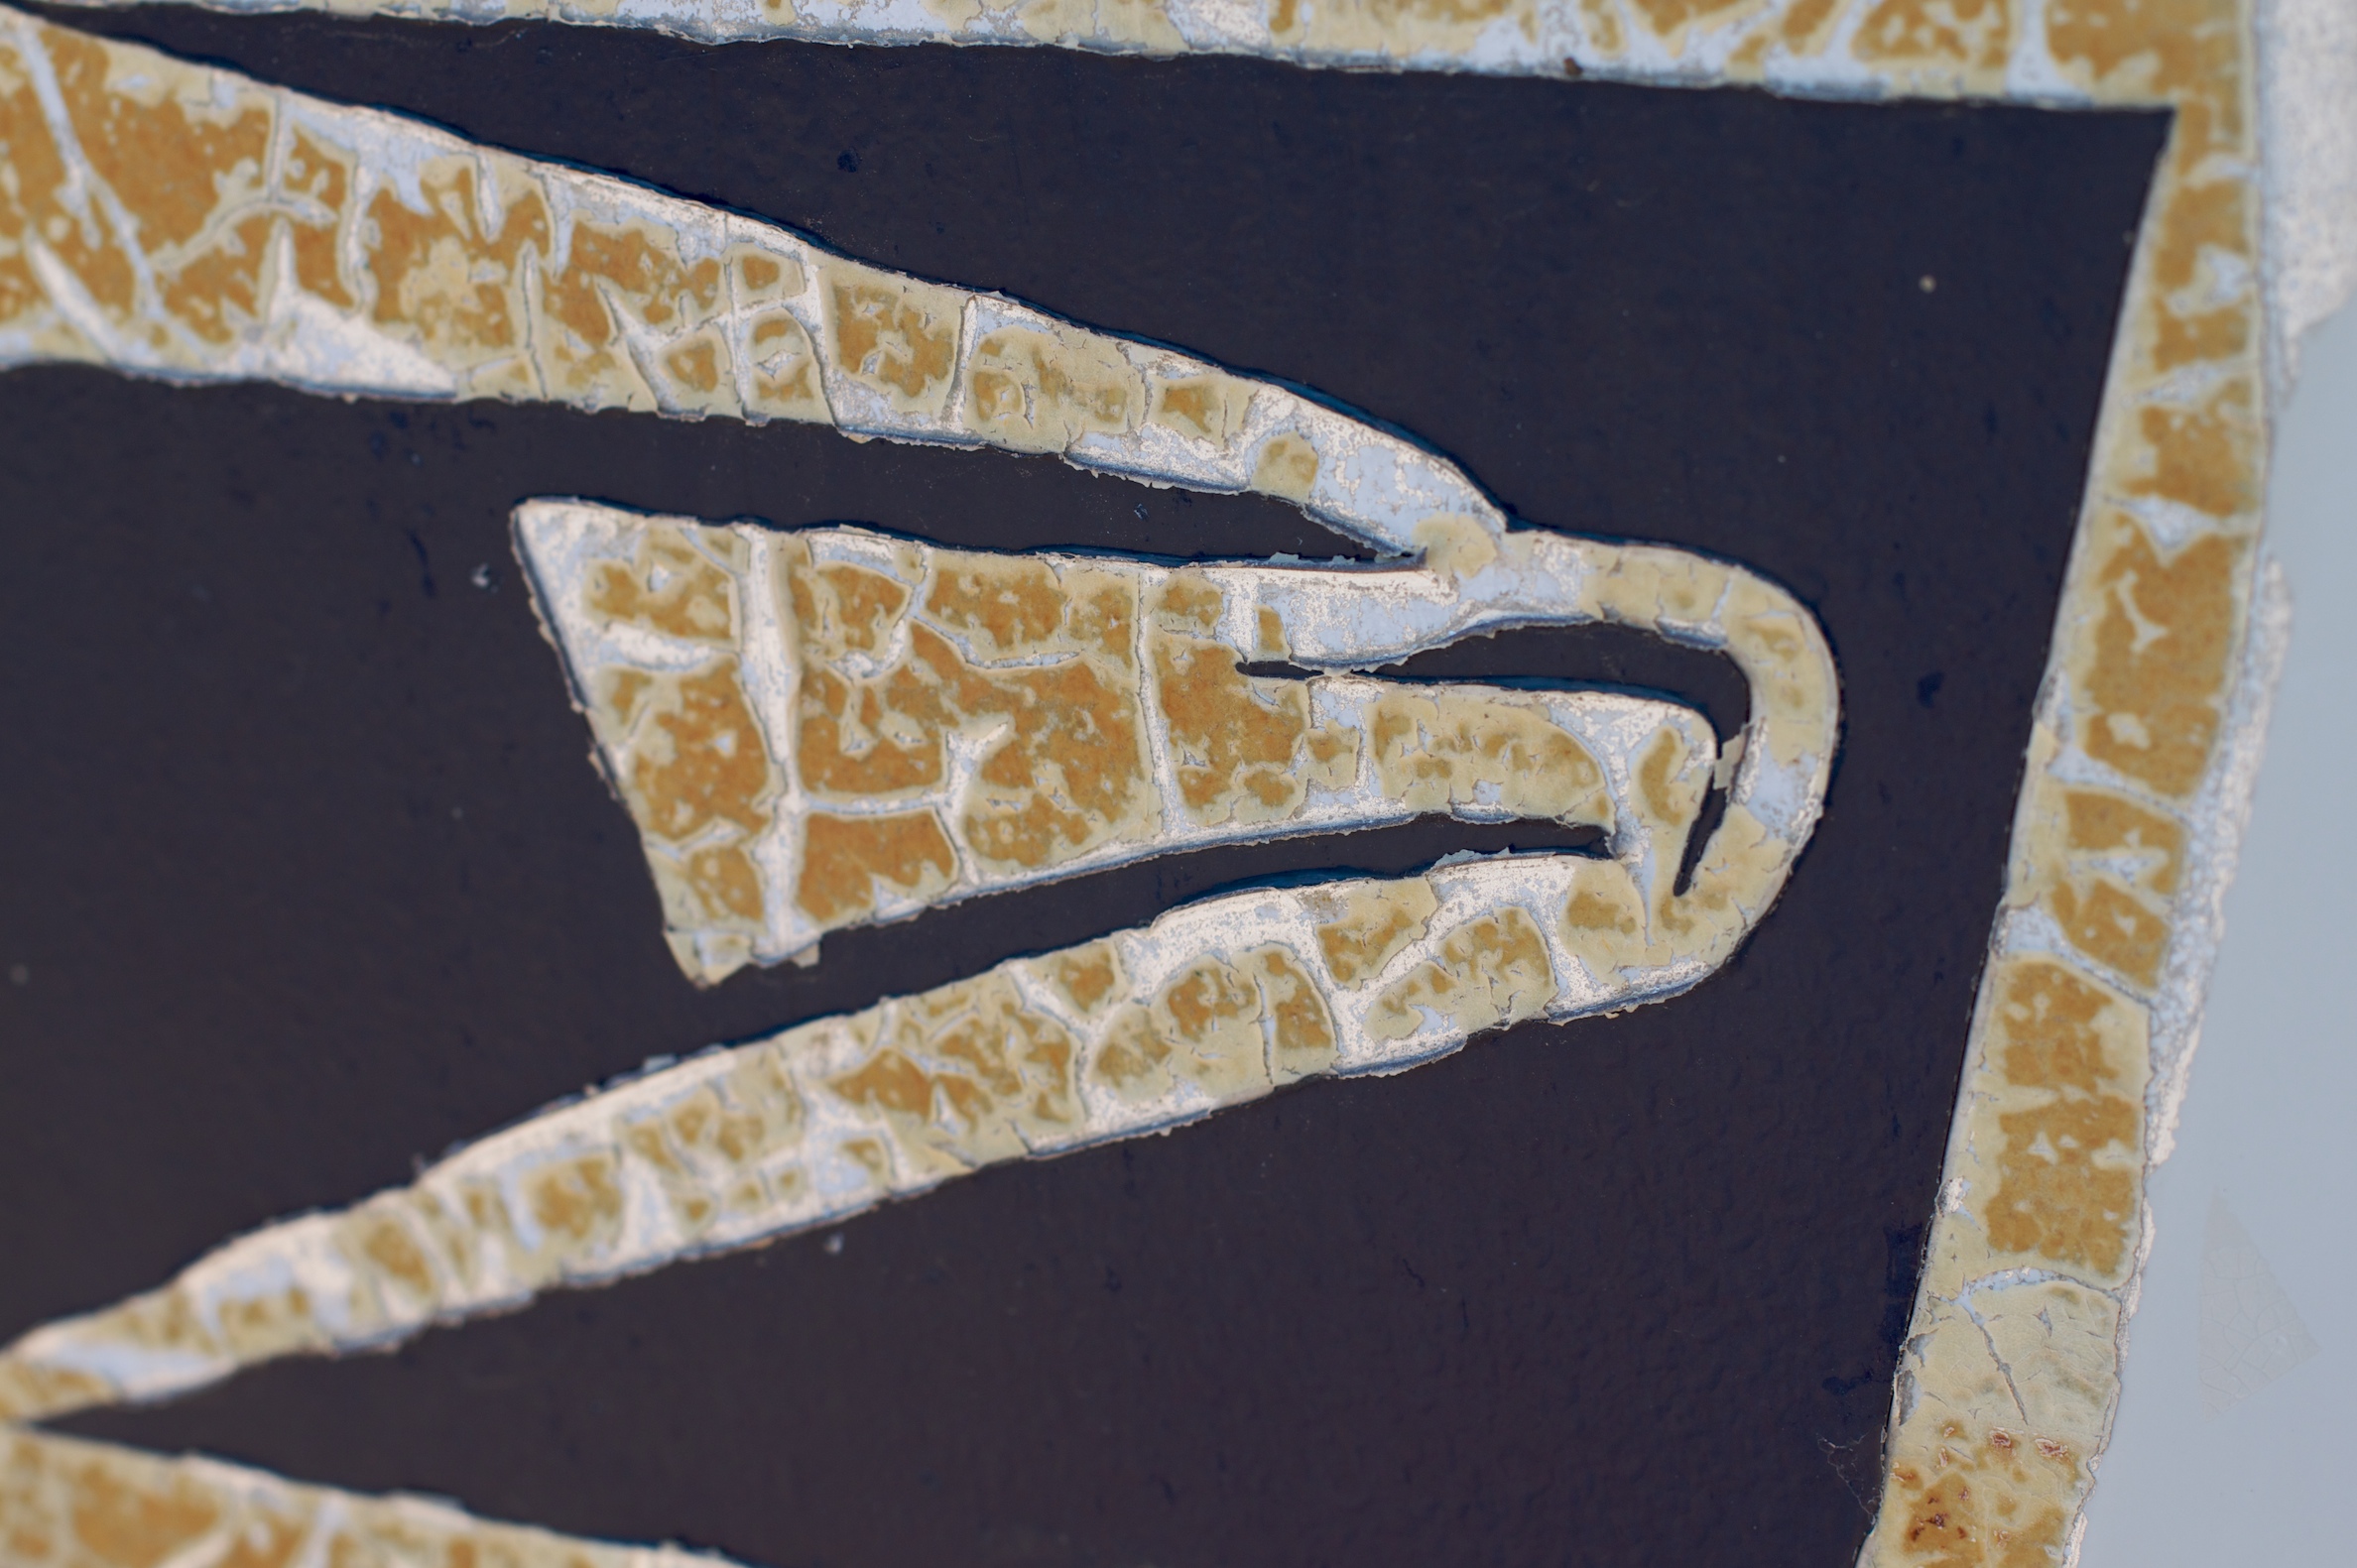
number, pattern, material, art, design, calligraphy, shape